Cody Rhodes

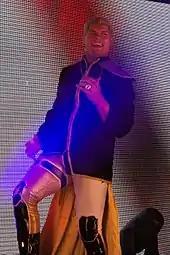
Cody at a Ring of Honor show in 2018

On July 19, 2016, Rhodes announced that he would appear at Ring of Honor's (ROH) Final Battle pay-per-view on December 2. ROH made the official announcement the following day. At the event, Rhodes, who was simply billed as Cody, defeated Jay Lethal following a low blow, then proceed to attack Lethal, senior referee Todd Sinclair, taunted ROH fans and shoved ROH commentator Steve Corino. On the January 18 episode of "Ring of Honor Wrestling", Cody defeated Corino. At the Supercard of Honor XI event on April 1, Cody was defeated by Jay Lethal in a Texas Bullrope match. Later in the night, he attacked former ROH World Champion Christopher Daniels. On May 12 at War of the Worlds, Cody unsuccessfully challenged Christopher Daniels for the ROH World Championship in a three-way match also involving Jay Lethal. On June 23 at Best in the World, Cody defeated Daniels to become the new ROH World Champion, marking the first world title of his career. Cody was also billed as the first member of the Rhodes family to capture a world title in 31 years. Cody and Dusty are the second father-son combination to win major world championships in the United States after Fritz and Kerry Von Erich.